Arce, Lazio

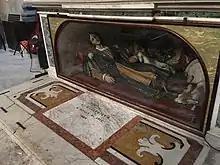
Statue of Sant’Eleuterio inside the Chiesa di San Pietro e Paolo.

Main sights include the Baroque "Parrocchiale of Santi Pietro e Paolo" (late 17th century), the church of "Sant'Antonio", which has maintained a 13th-century portal, and the "Torre del Pedaggio". The archaeological area of Fregellae is located nearby.